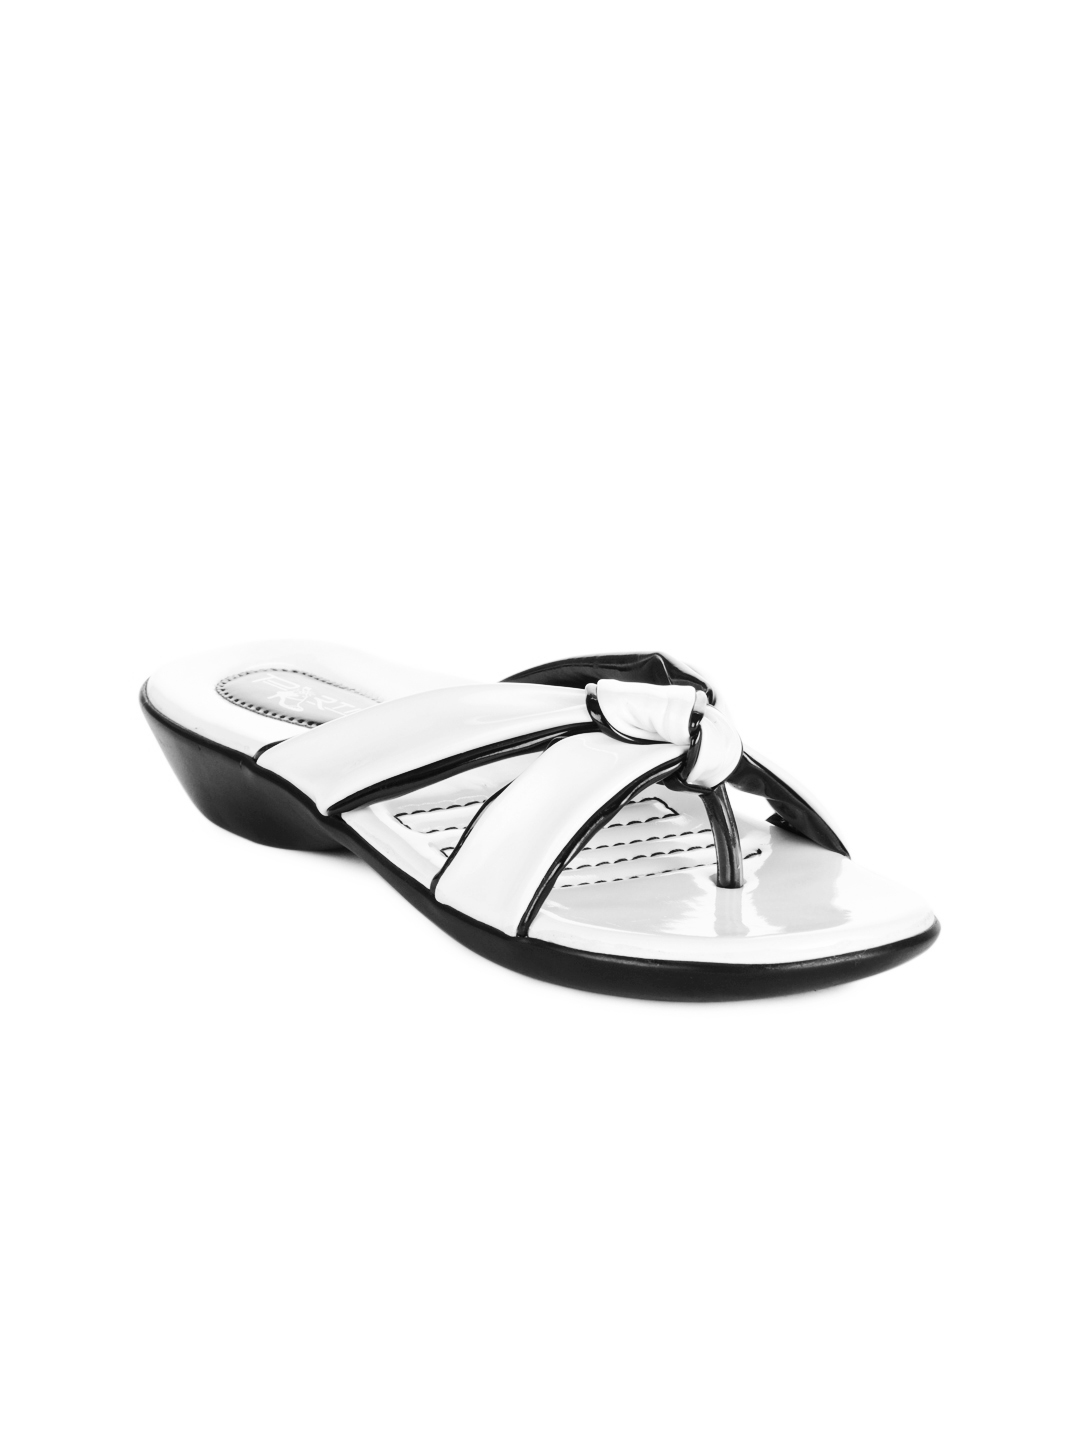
Portia Women White Sandals
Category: Footwear / Shoes / Heels
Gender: Women
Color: White
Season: Winter 2012
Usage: Casual